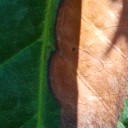
Label: Phoma